Universal indicator

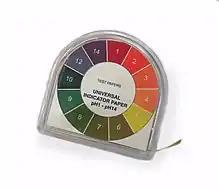
A roll of universal indicator paper

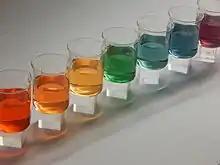
Colors of universal indicator

A universal indicator is a pH indicator made of a solution of several compounds that exhibit various smooth colour changes over a wide range pH values to indicate the acidity or alkalinity of solutions. A universal indicator can be in paper form or present in a form of a solution.